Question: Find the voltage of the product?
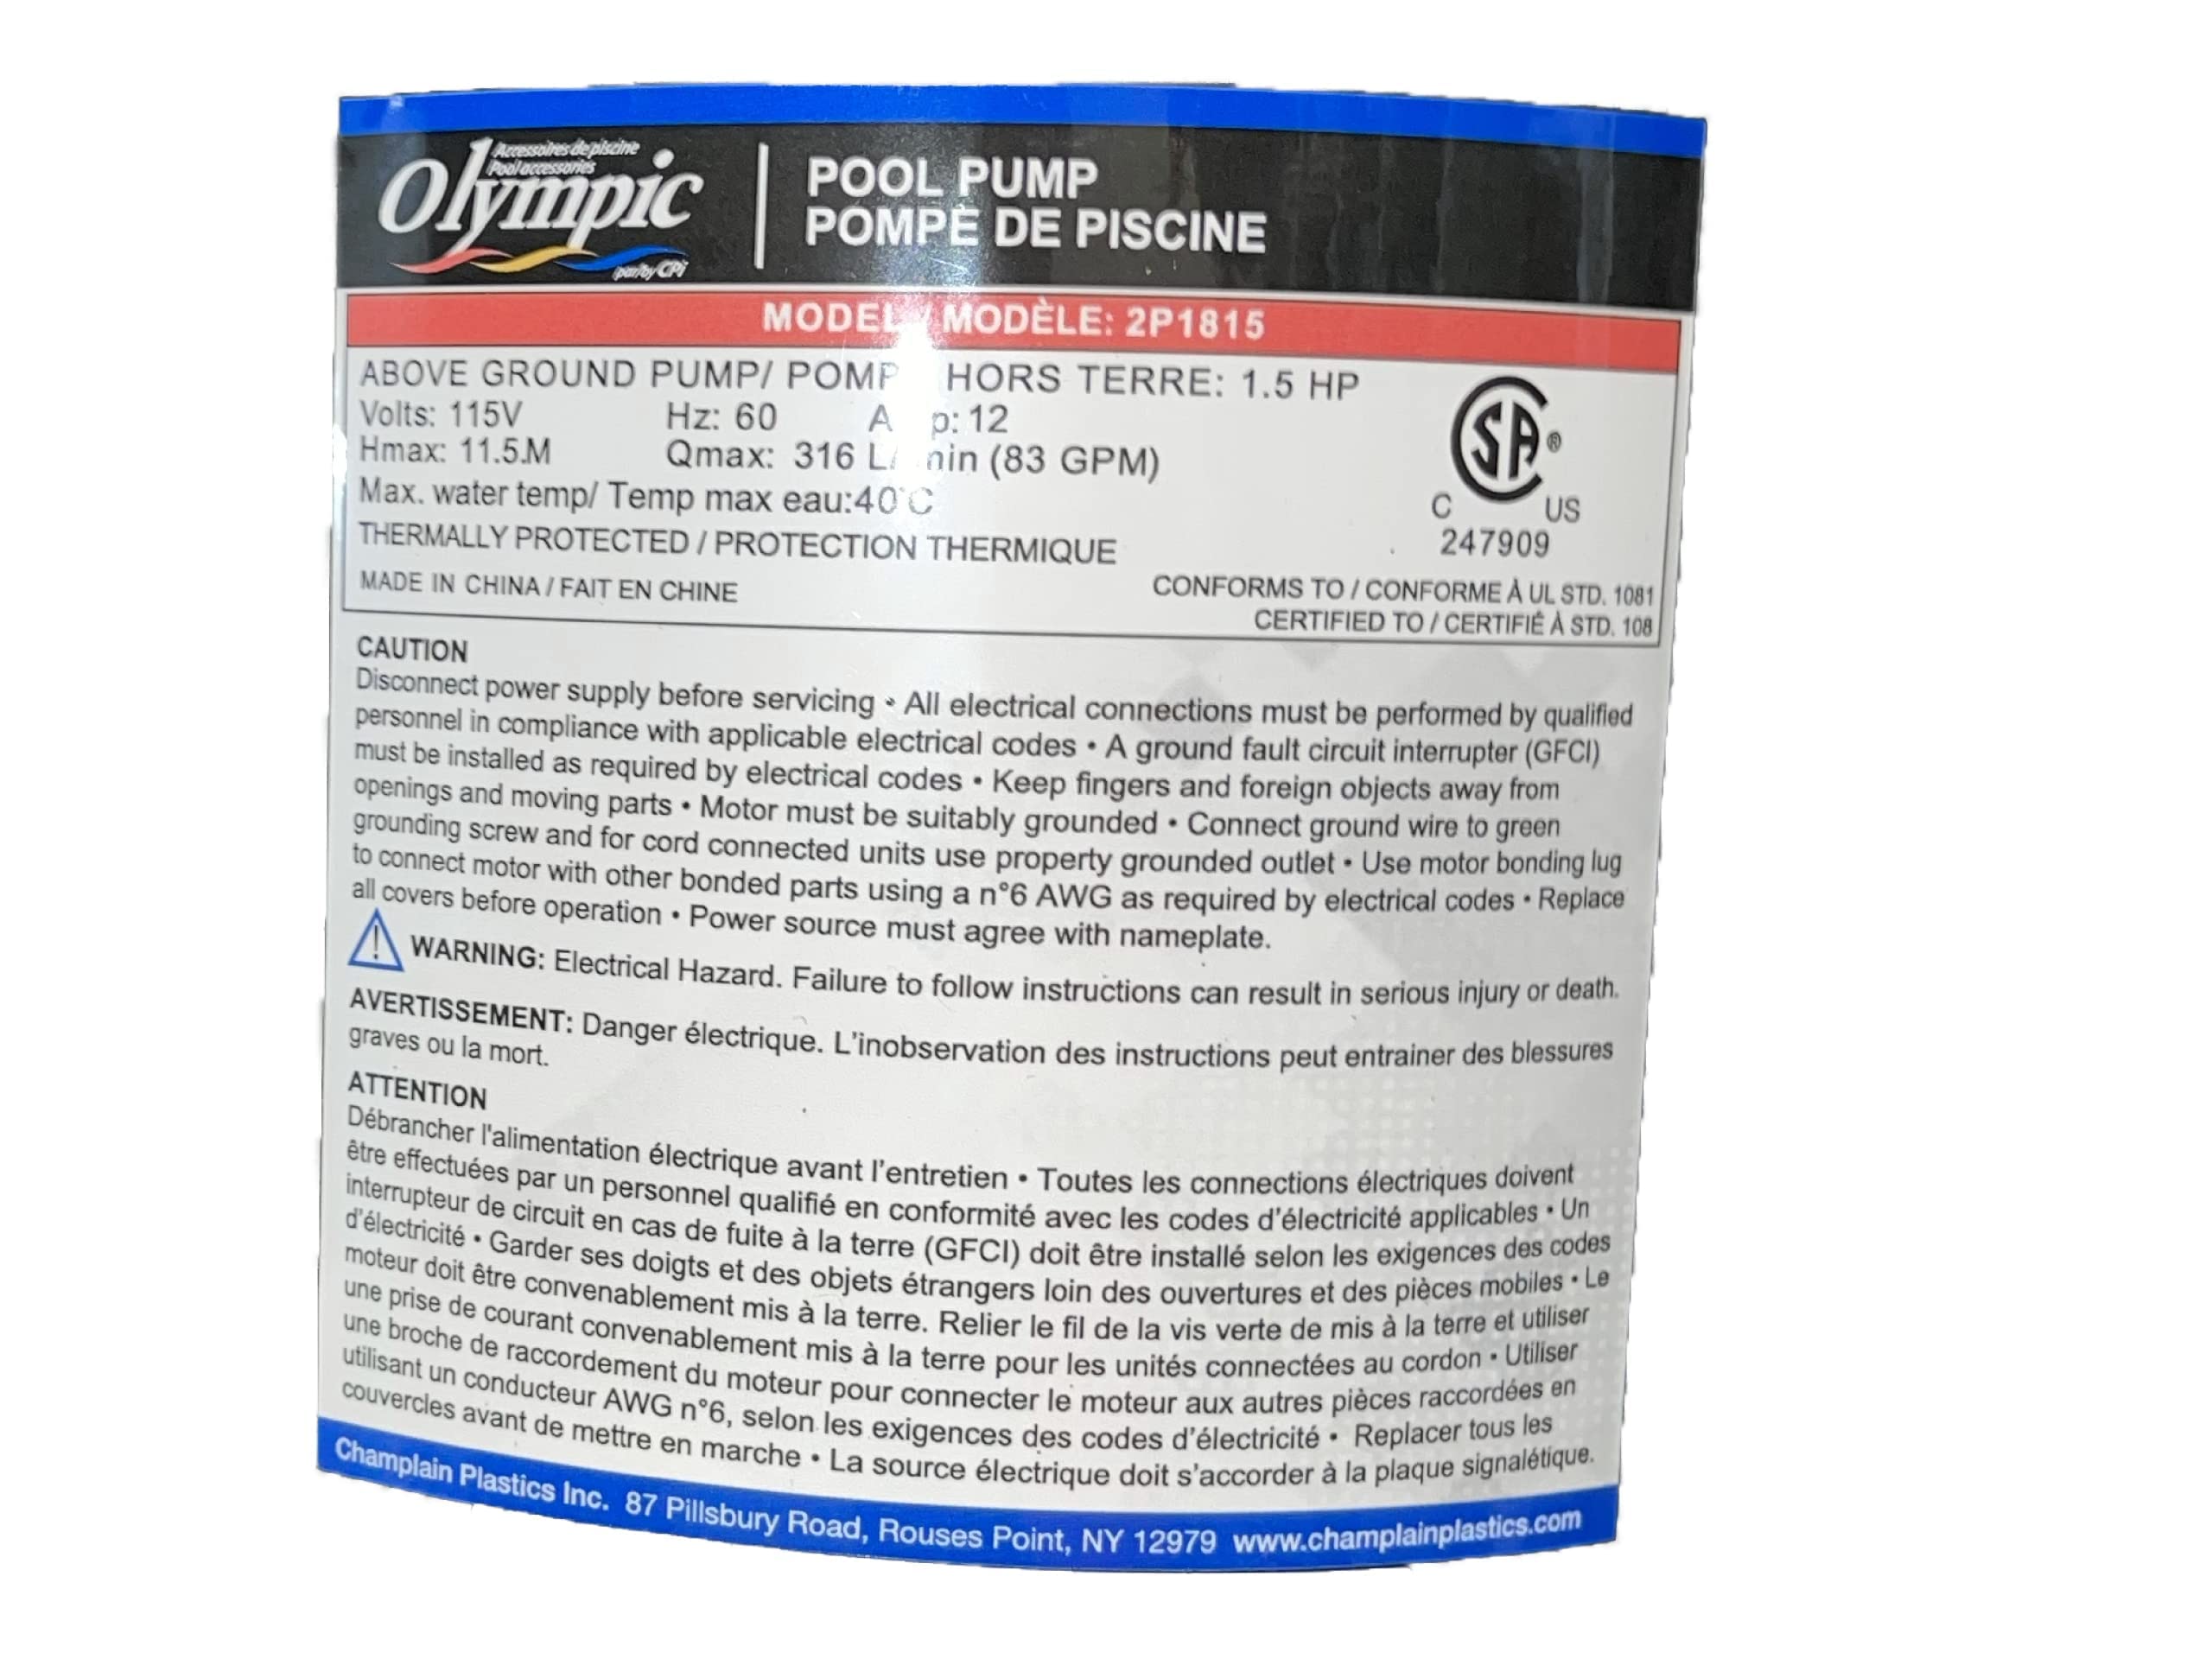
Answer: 115.0 volt